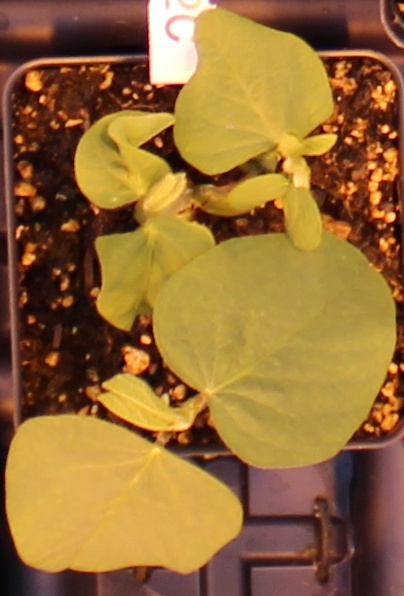
Label: Soybean